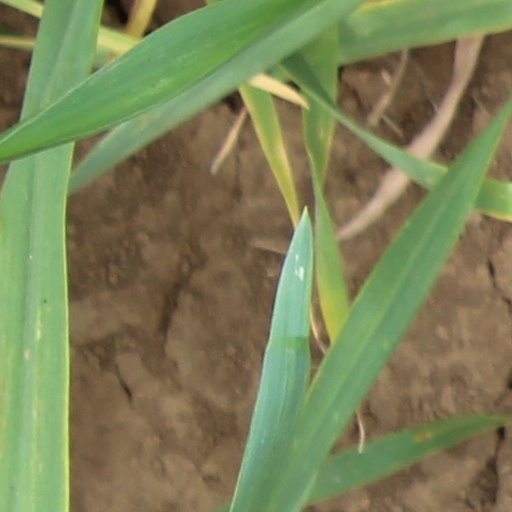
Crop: wheat